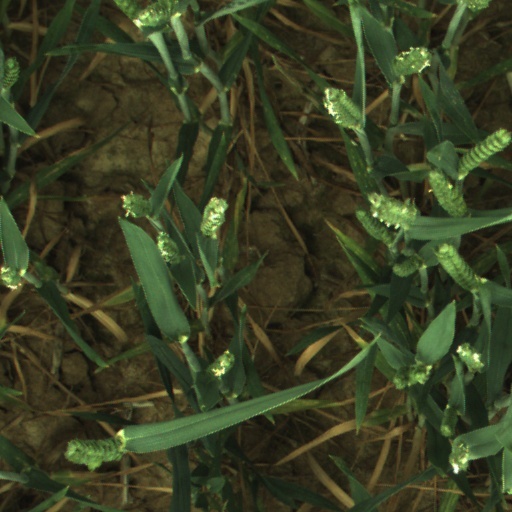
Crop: wheat